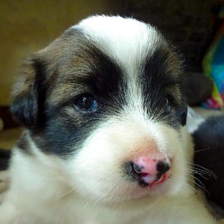
Label: animals